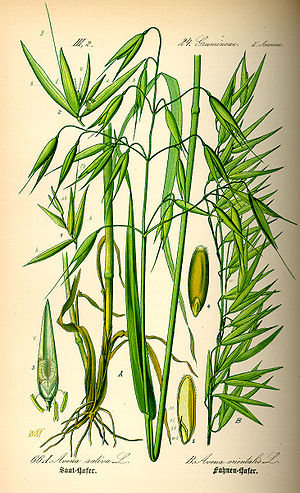
Almindelig havre / Nøjsomhed
Ældre, botanisk fremstilling af havreplanten.
Almindelig Havre er et 50-120 cm højt græs, der som andre korn-arter dyrkes som fødemiddel for dyr og mennesker.